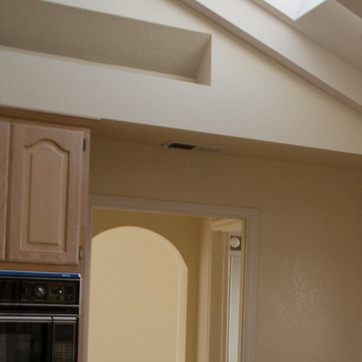
Material: painted